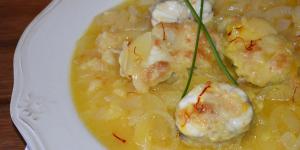
pescado en amarillo